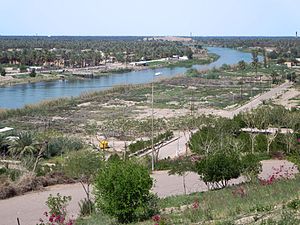
Babil
Babil er en irakisk provins, beliggende nær Bagdad. Babil provinsen dækker et areal på 5.119 km² med 2.000.000 indbyggere. Det administrative hovedsæde i provinsen er byen Hilla med 780.000 indbyggere.